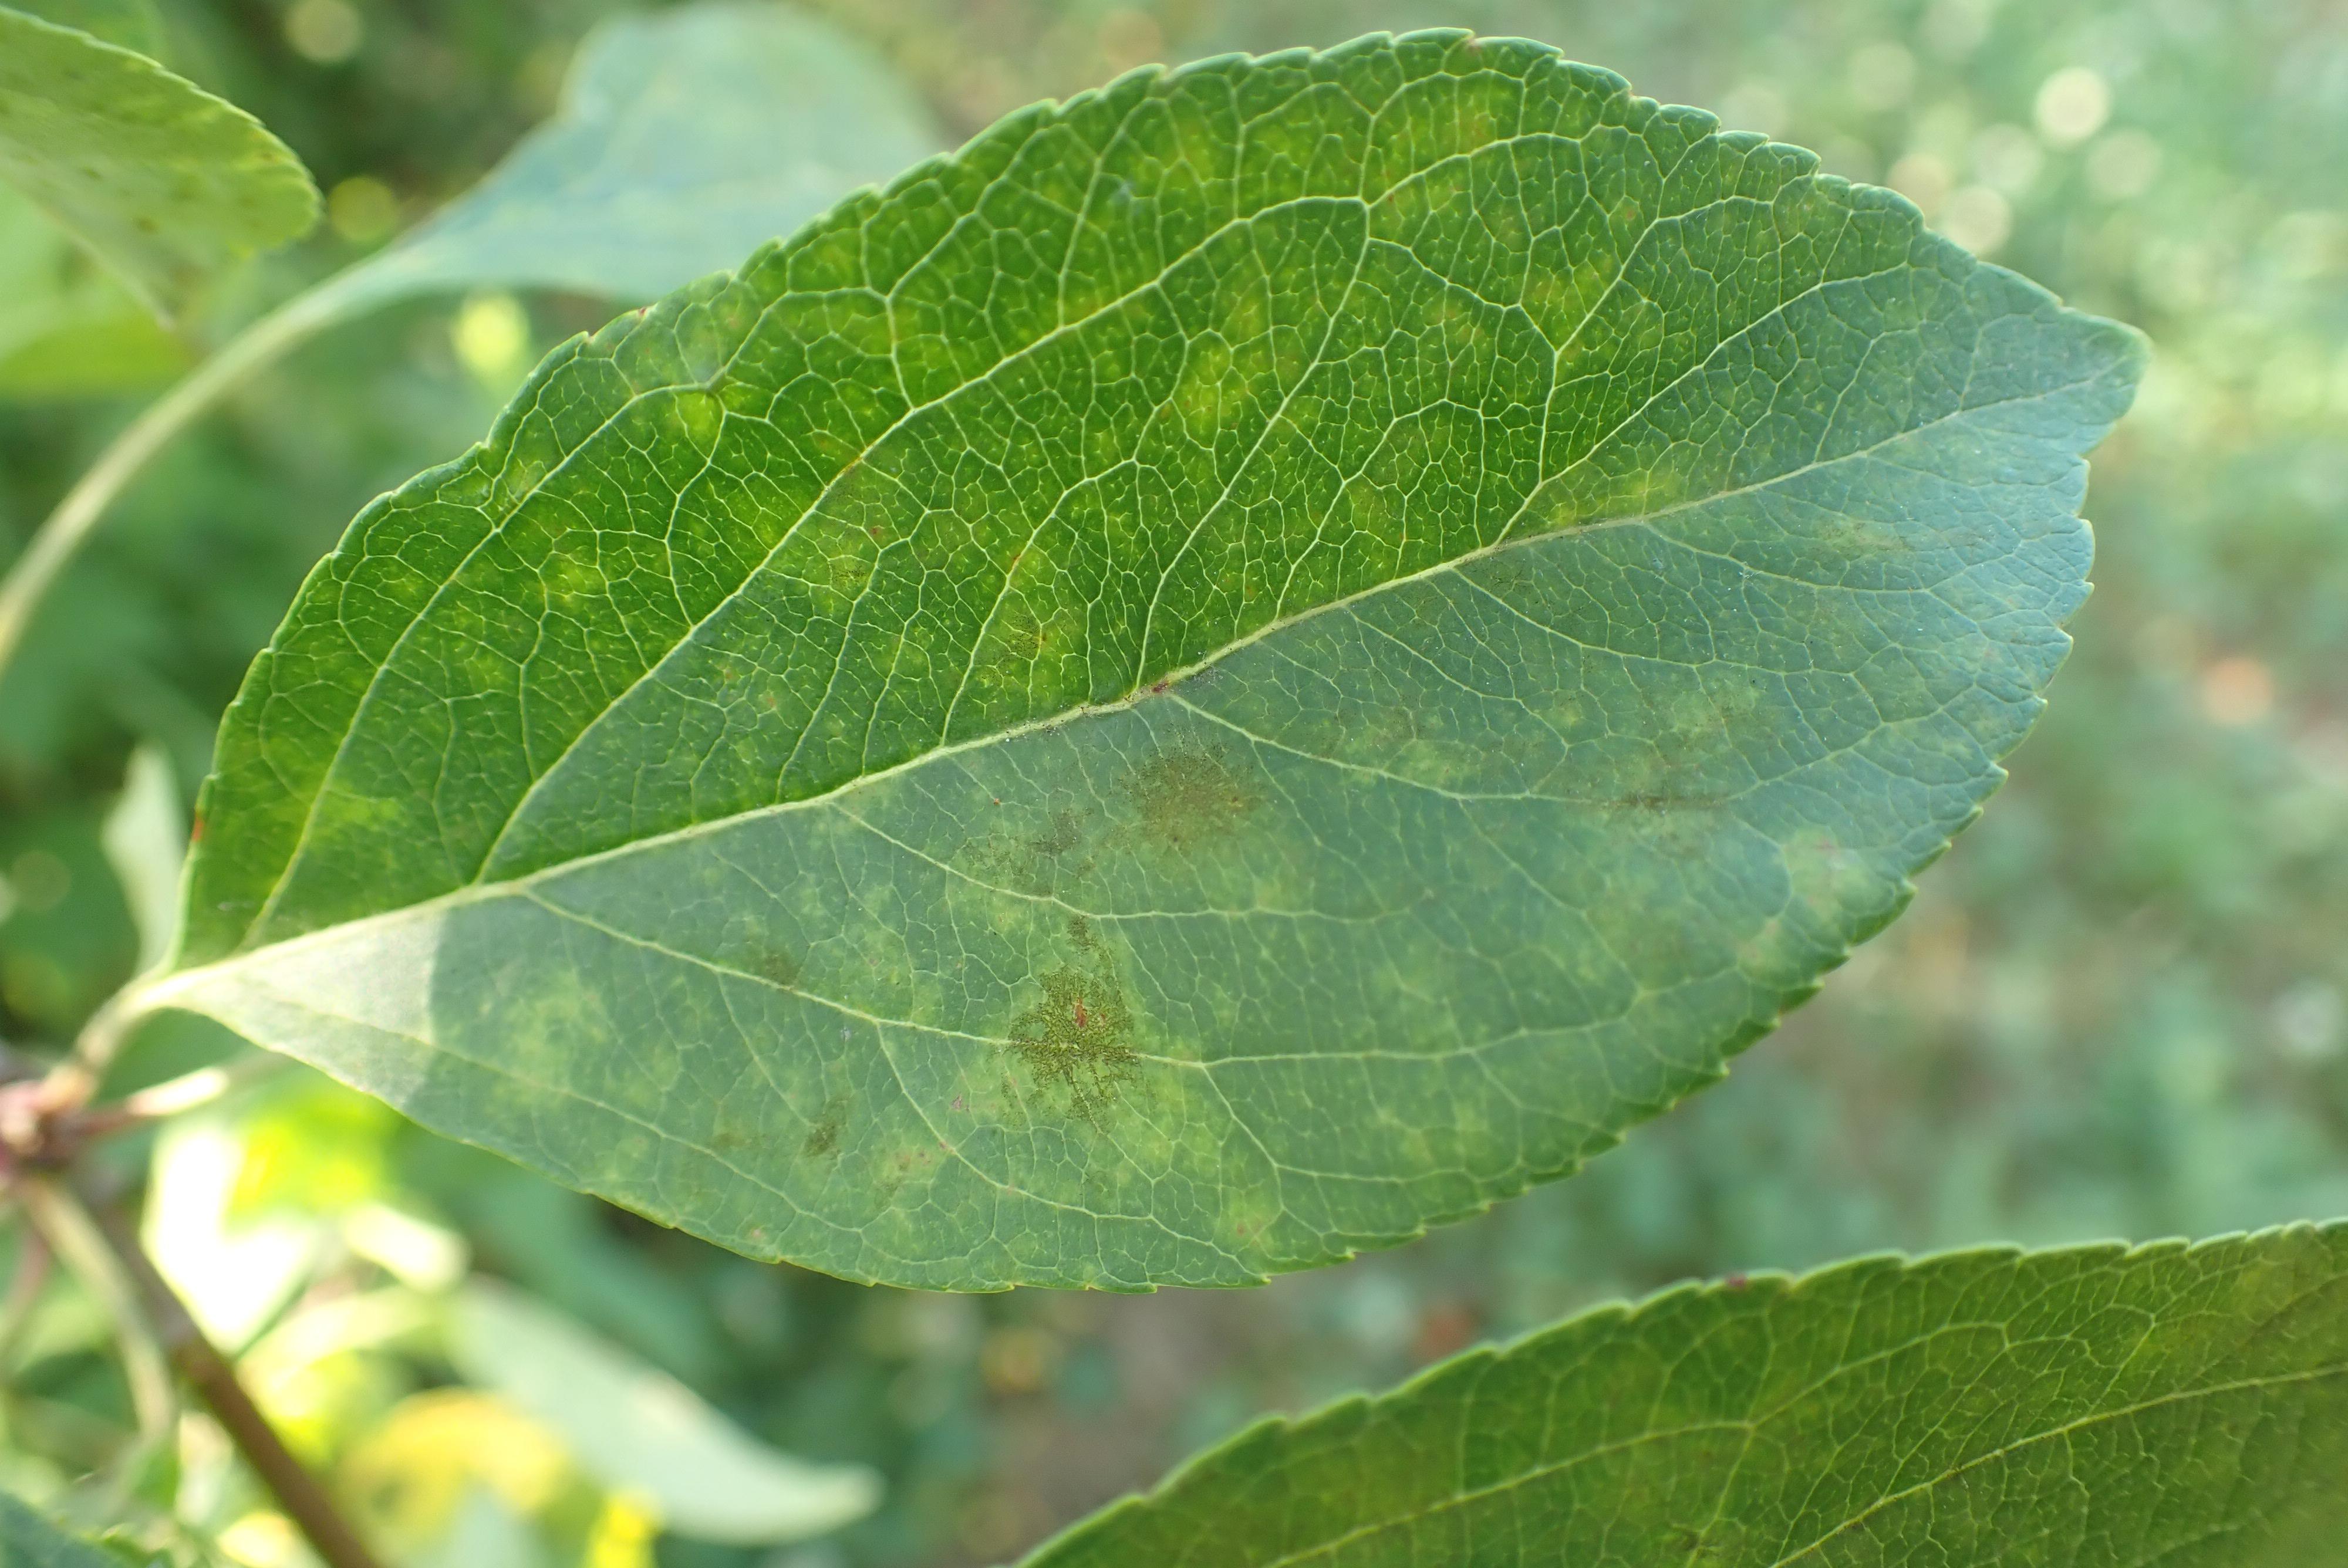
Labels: scab